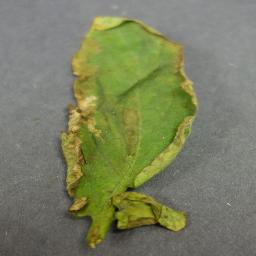
Label: Tomato___Bacterial_spot